Reginald McKenna

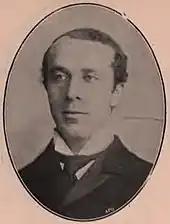
Reginald McKenna c1895

McKenna was elected at the 1895 general election as Member of Parliament (MP) for North Monmouthshire. McKenna was a Liberal Imperialist. After the Khaki Election of 1900, he favoured the return to government of former Liberal Prime Minister Lord Rosebery, although this did not happen.